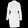
Label: Coat